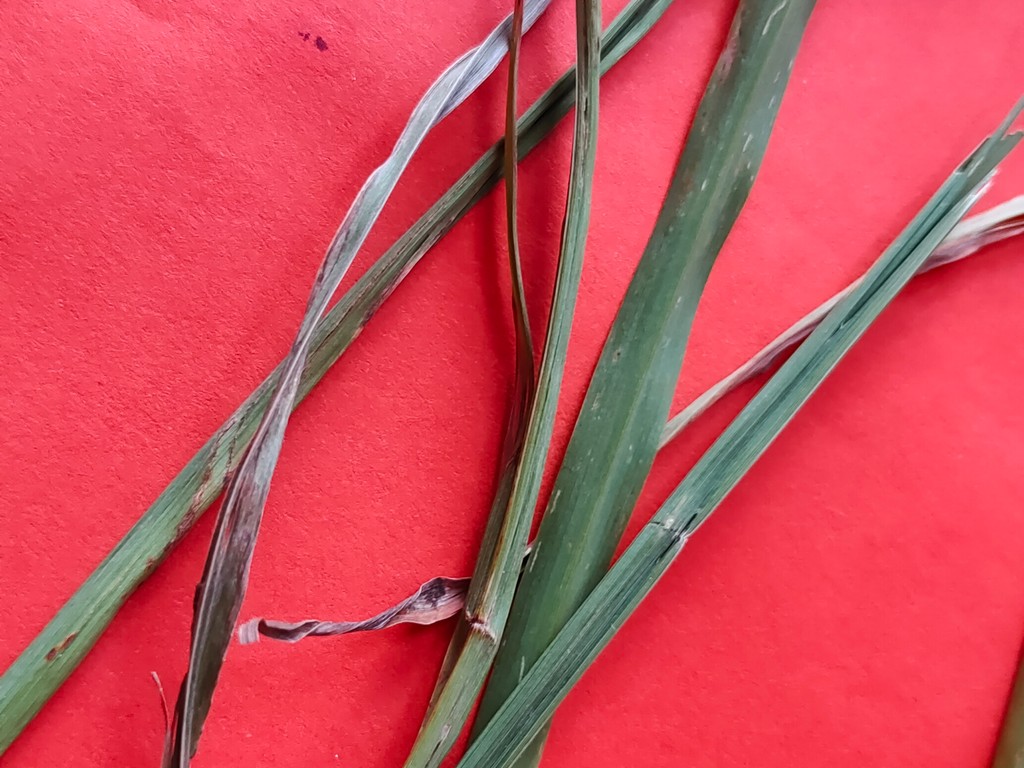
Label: Unhealthy